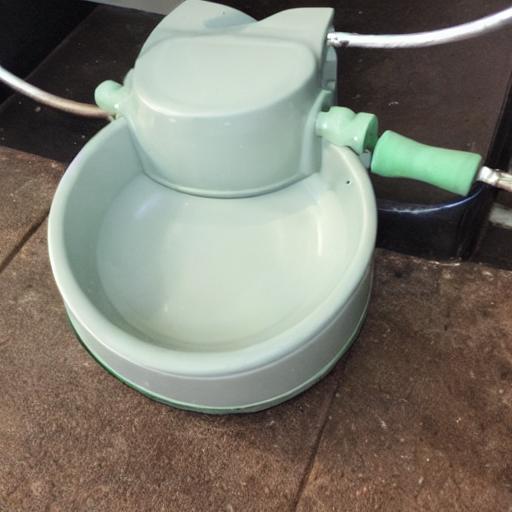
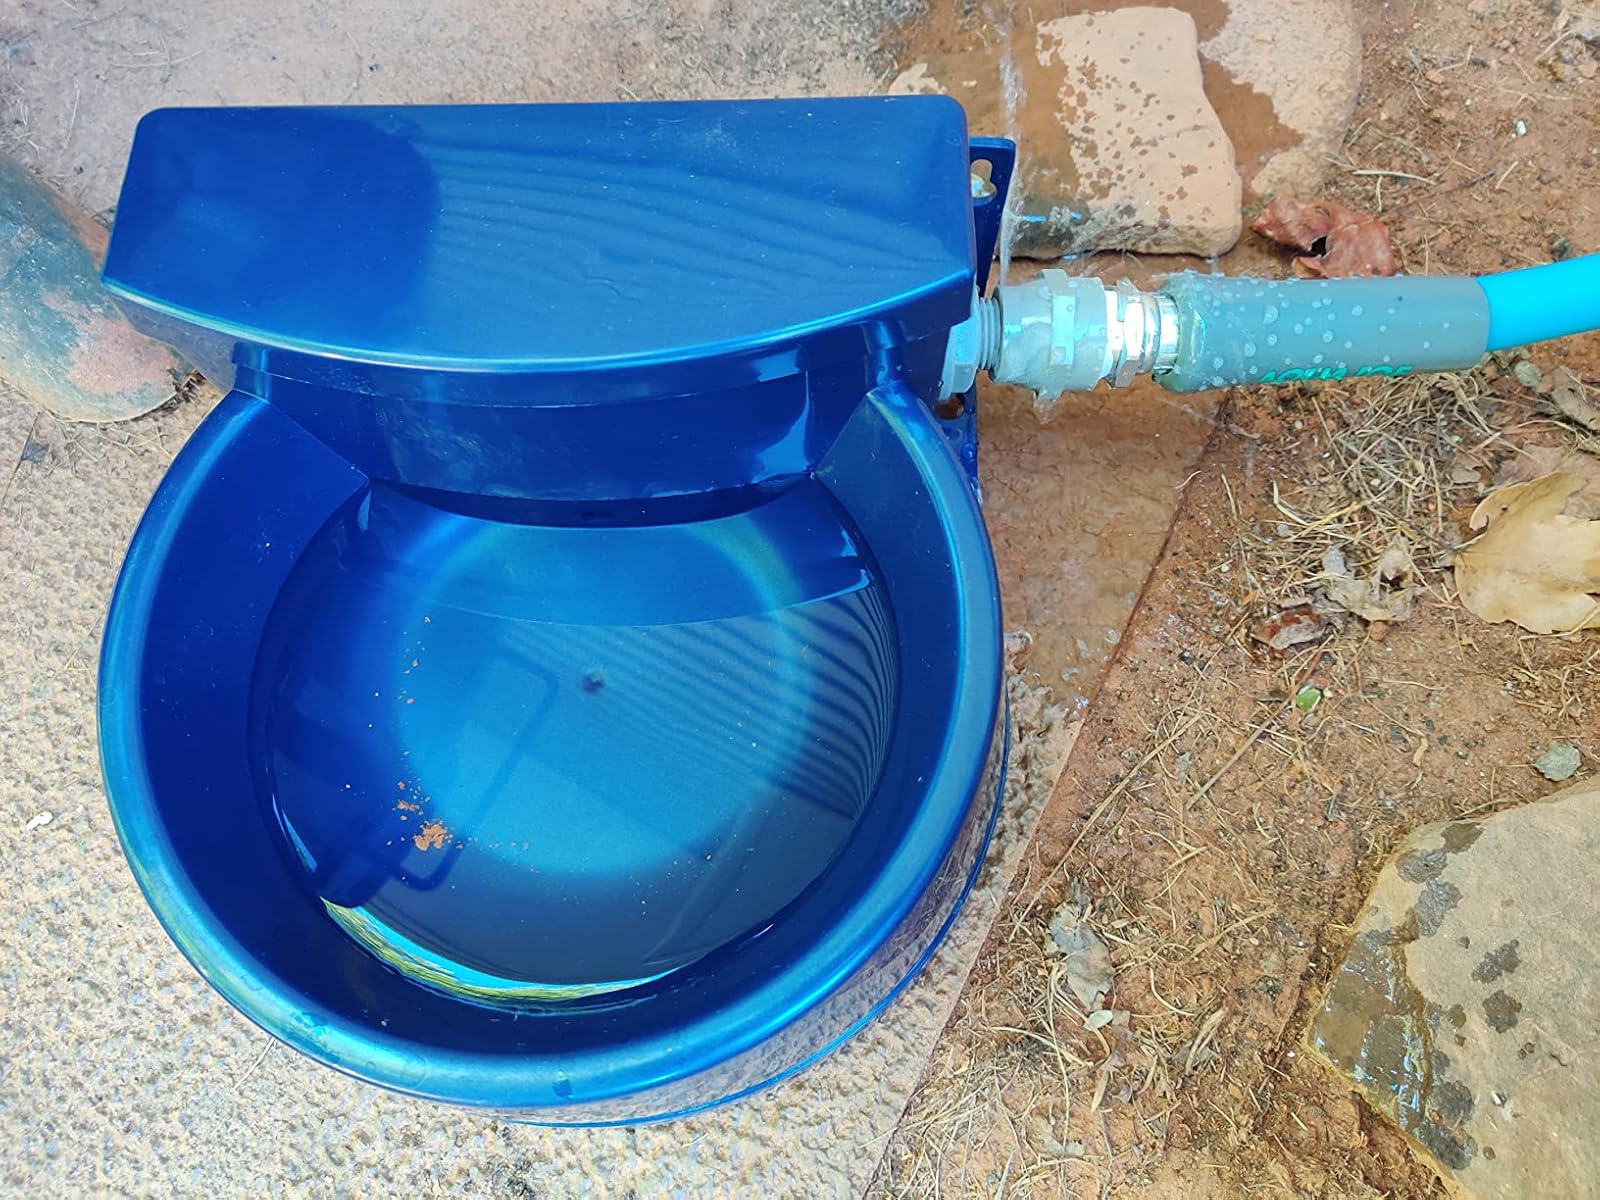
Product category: items_bowl
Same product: no